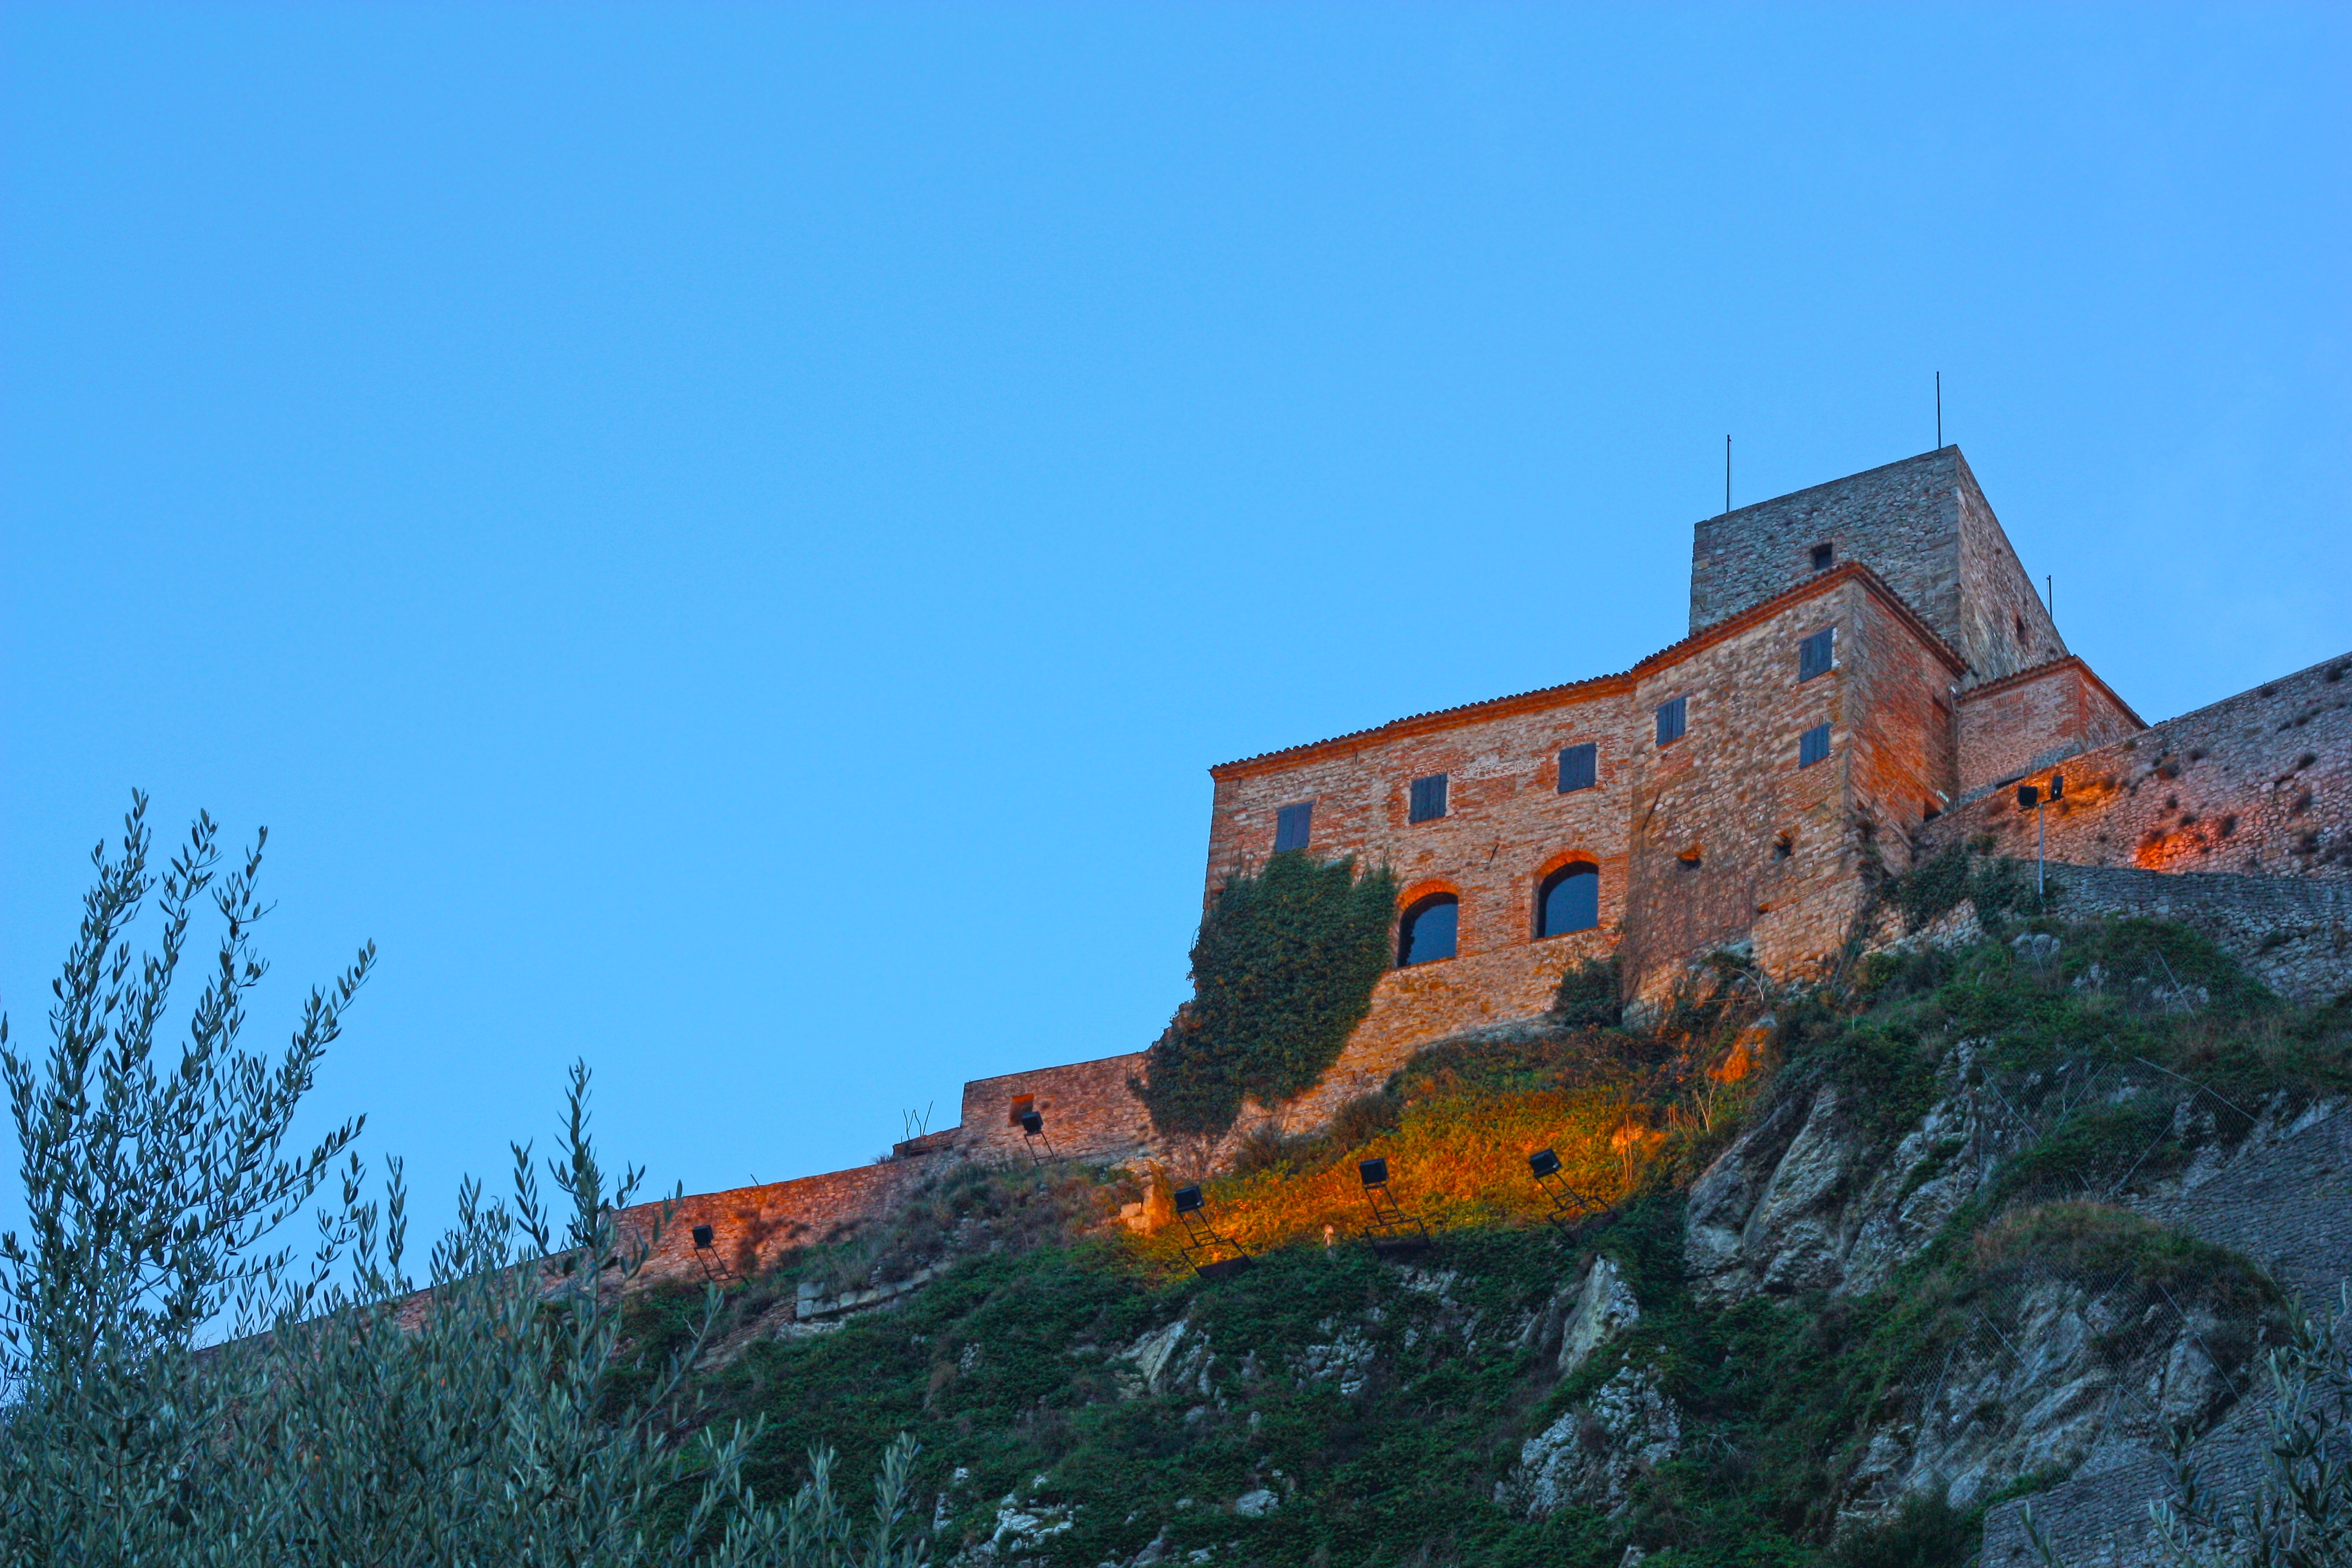
landscape, nature, rock, horizon, mountain, sky, sunset, trail, manor, hill, mountain range, stone, village, cliff, tranquility, green, tower, holiday, castle, ancient, italy, blue, terrain, blue sky, trees, rocks, hills, relaxation, trekking, vista, middle ages, emilia romagna, sassi, borgo, valmarecchia, romagna, rimini, malatesta, verucchio, marecchia